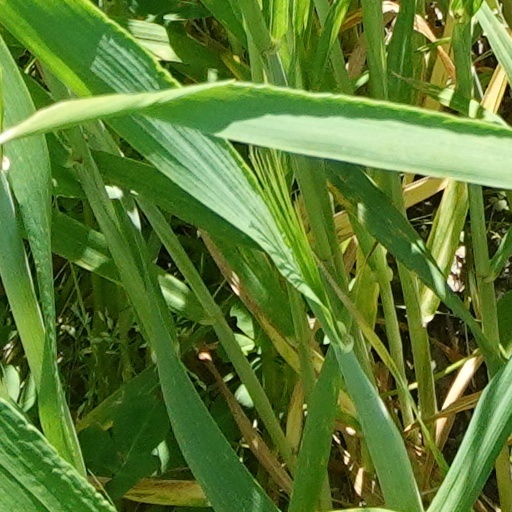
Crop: wheat